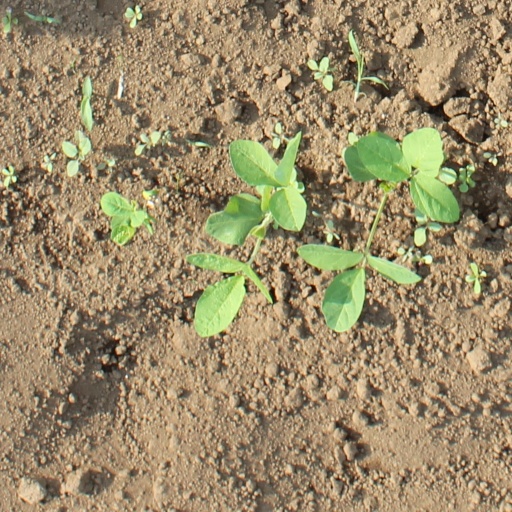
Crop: soybean